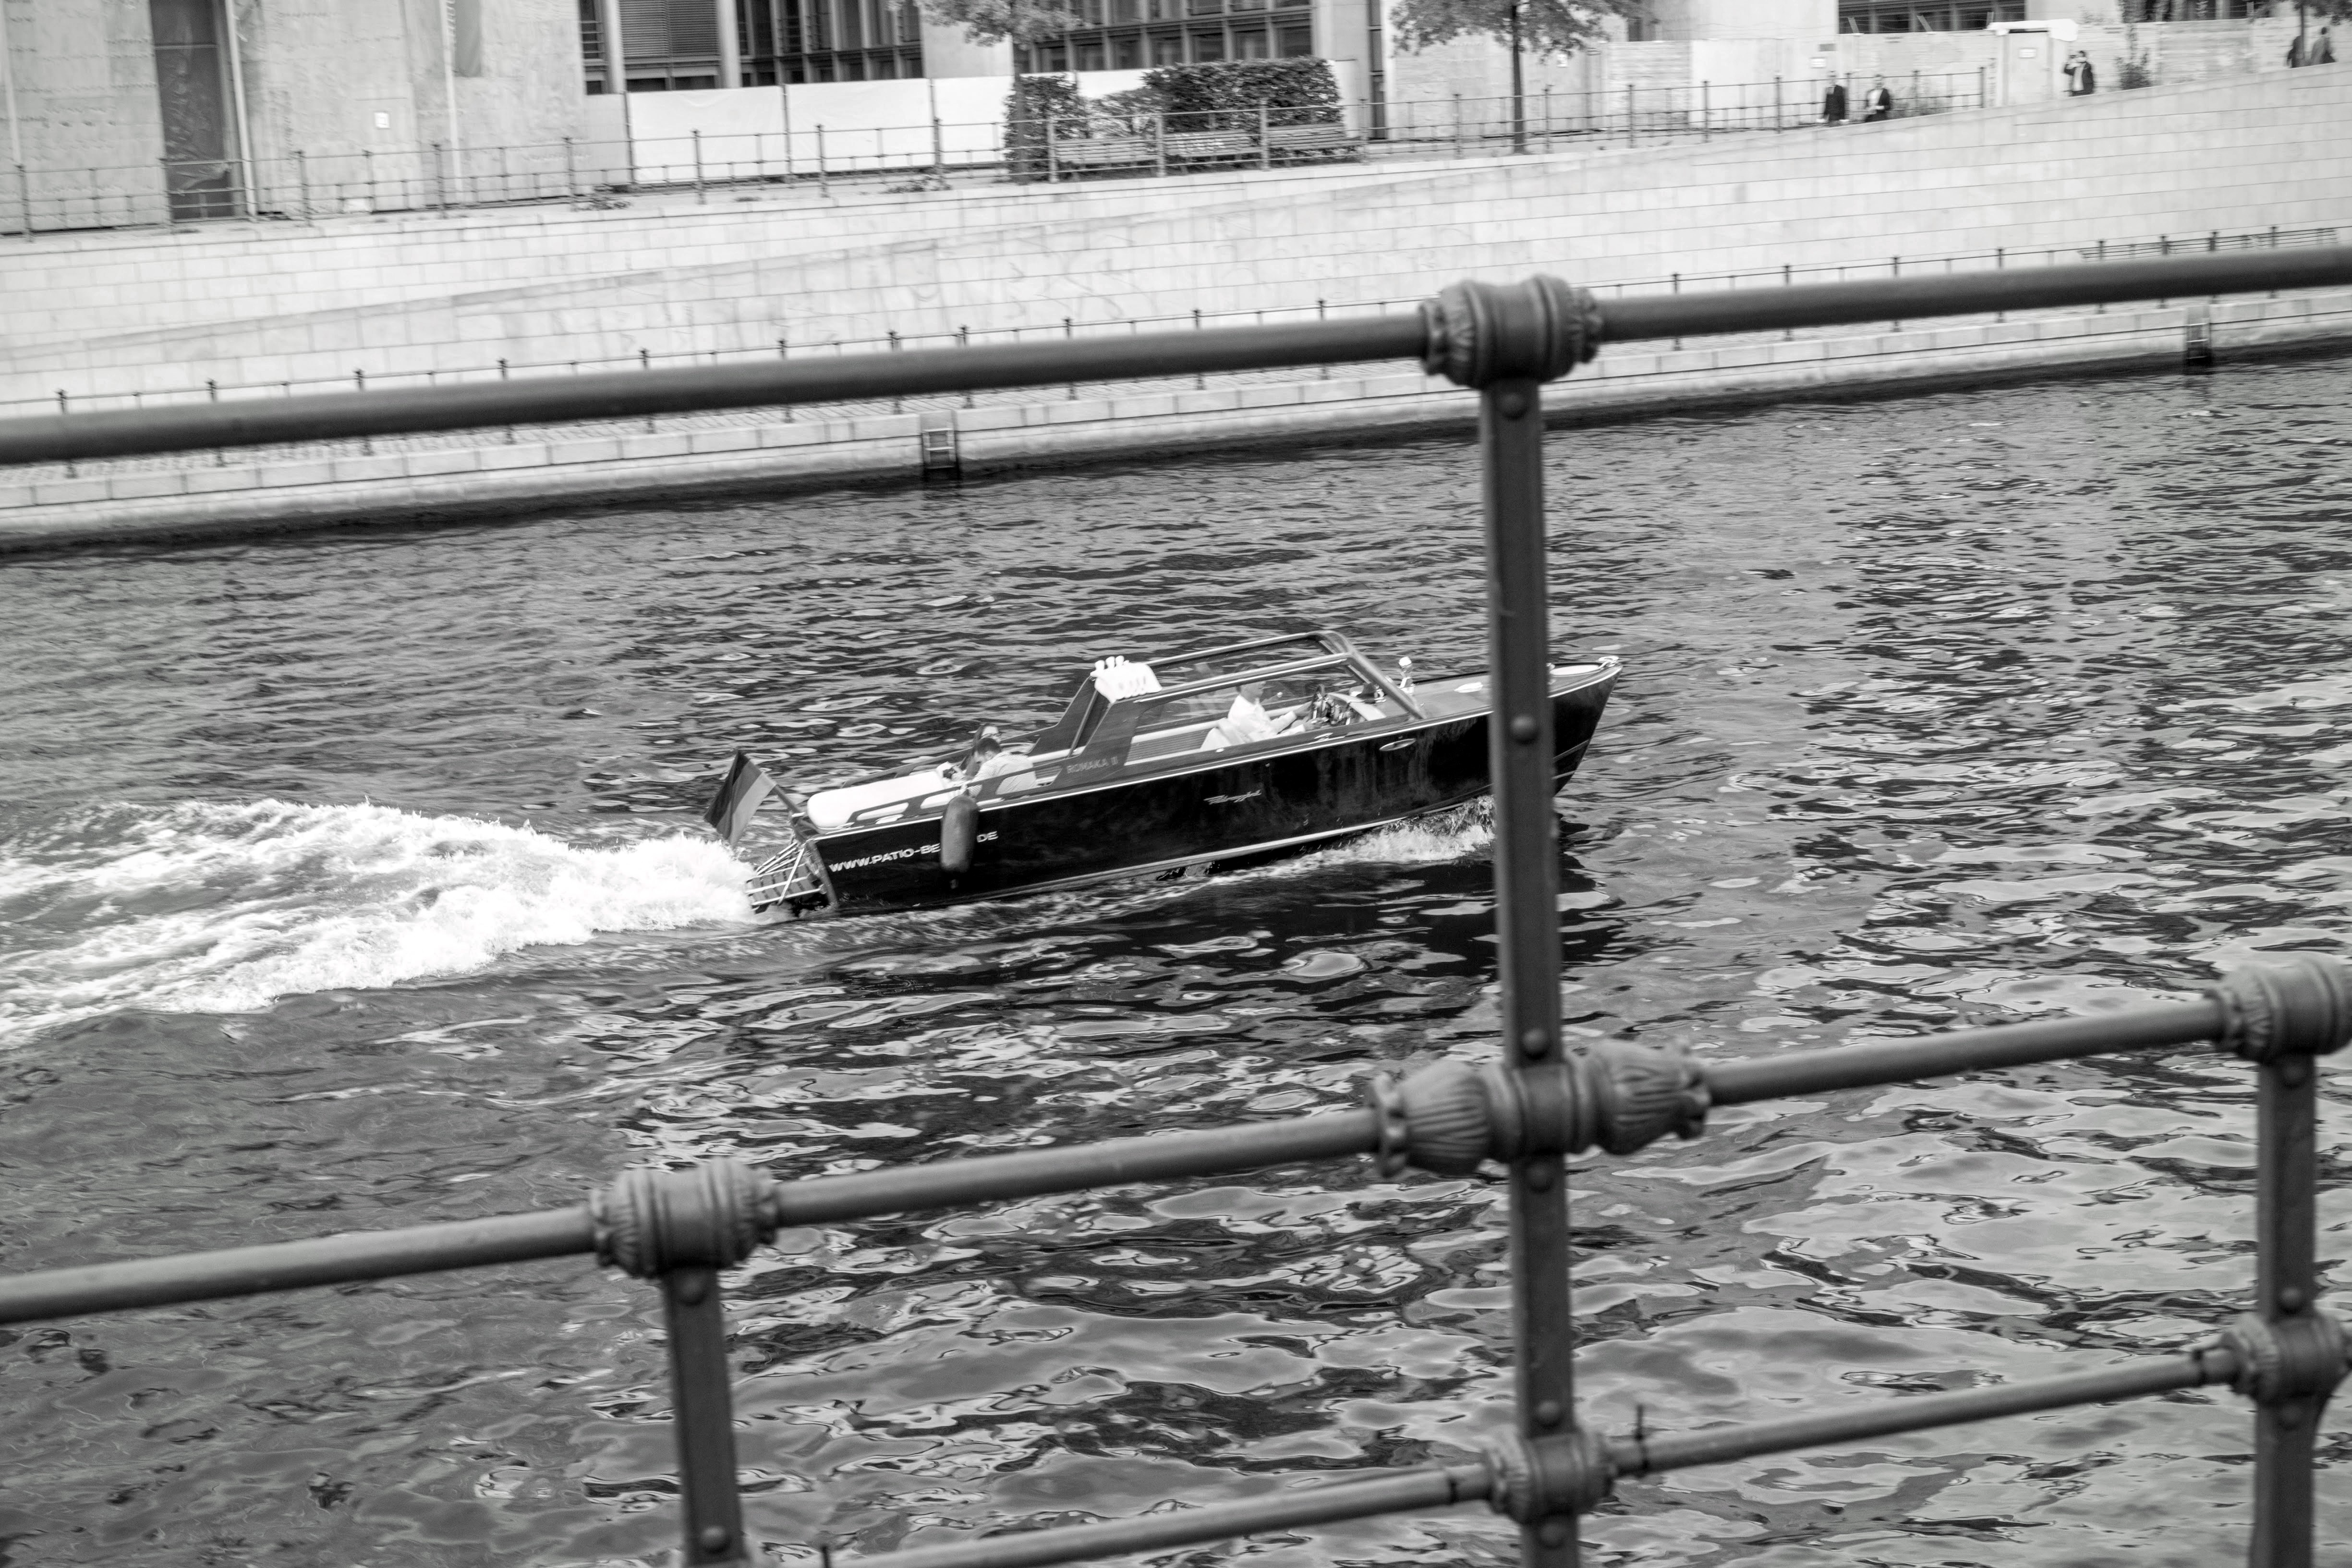
water, dock, black and white, boat, vehicle, monochrome, waterway, boating, watercraft, monochrome photography, watercraft rowing